List of Glee characters

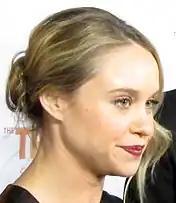
Becca Tobin

(Main Season 1–2;Guest Season 4;Recurring Season 6)Terri Del Monico-Schuester (Jessalyn Gilsig) was Will's wife of five years, but they were together fifteen years total. Terri briefly believes herself to be pregnant, and pushes Will to take a better paying job as an accountant. She discovers she has actually experienced a hysterical pregnancy, but hides this from Will, afraid he will leave her. After confiding her deception in her sister Kendra, Terri approaches pregnant cheerleader Quinn Fabray, with an interest in her baby. She briefly becomes the school nurse, but is asked to step down after giving the glee club pseudoephedrine tablets. In the episode "Mattress", Will uncovers Terri's ruse when he discovers her pregnancy pad in a drawer. Terri begins attending therapy, but Will tells her he no longer loves her and leaves her as he falls in love with guidance counselor Emma Pillsbury. Their divorce is finalized late in the first season. Terri manages to seduce a sick and lonely Will in the second-season episode "The Substitute", but she is rebuffed by him when he recovers. Near the end of the second season, Terri is recruited by Sue Sylvester to join Sue's League of Doom to destroy the New Directions glee club directed by Will, but Terri undoes the damage and tells Will that she's been promoted to manager at work, and is being transferred to a new store in Miami.